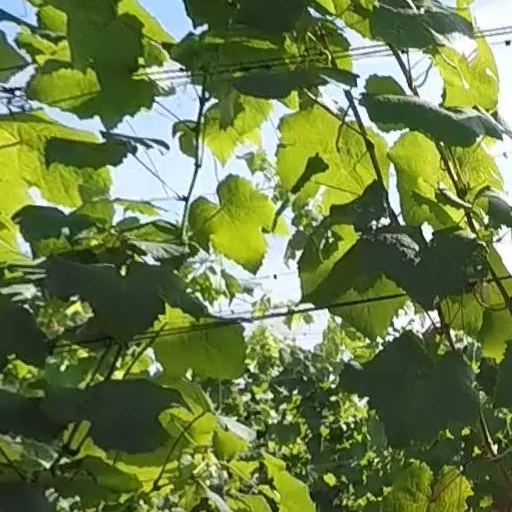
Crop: grape